Des Voeux Road

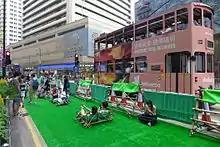
Very DVRC campaign on 25 September 2016, a temporary street closure held to raise public awareness of walkability and open space issues

Various groups have long proposed pedestrianising a section of Des Voeux Road Central.